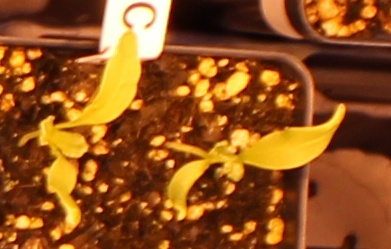
Label: Sugar beet